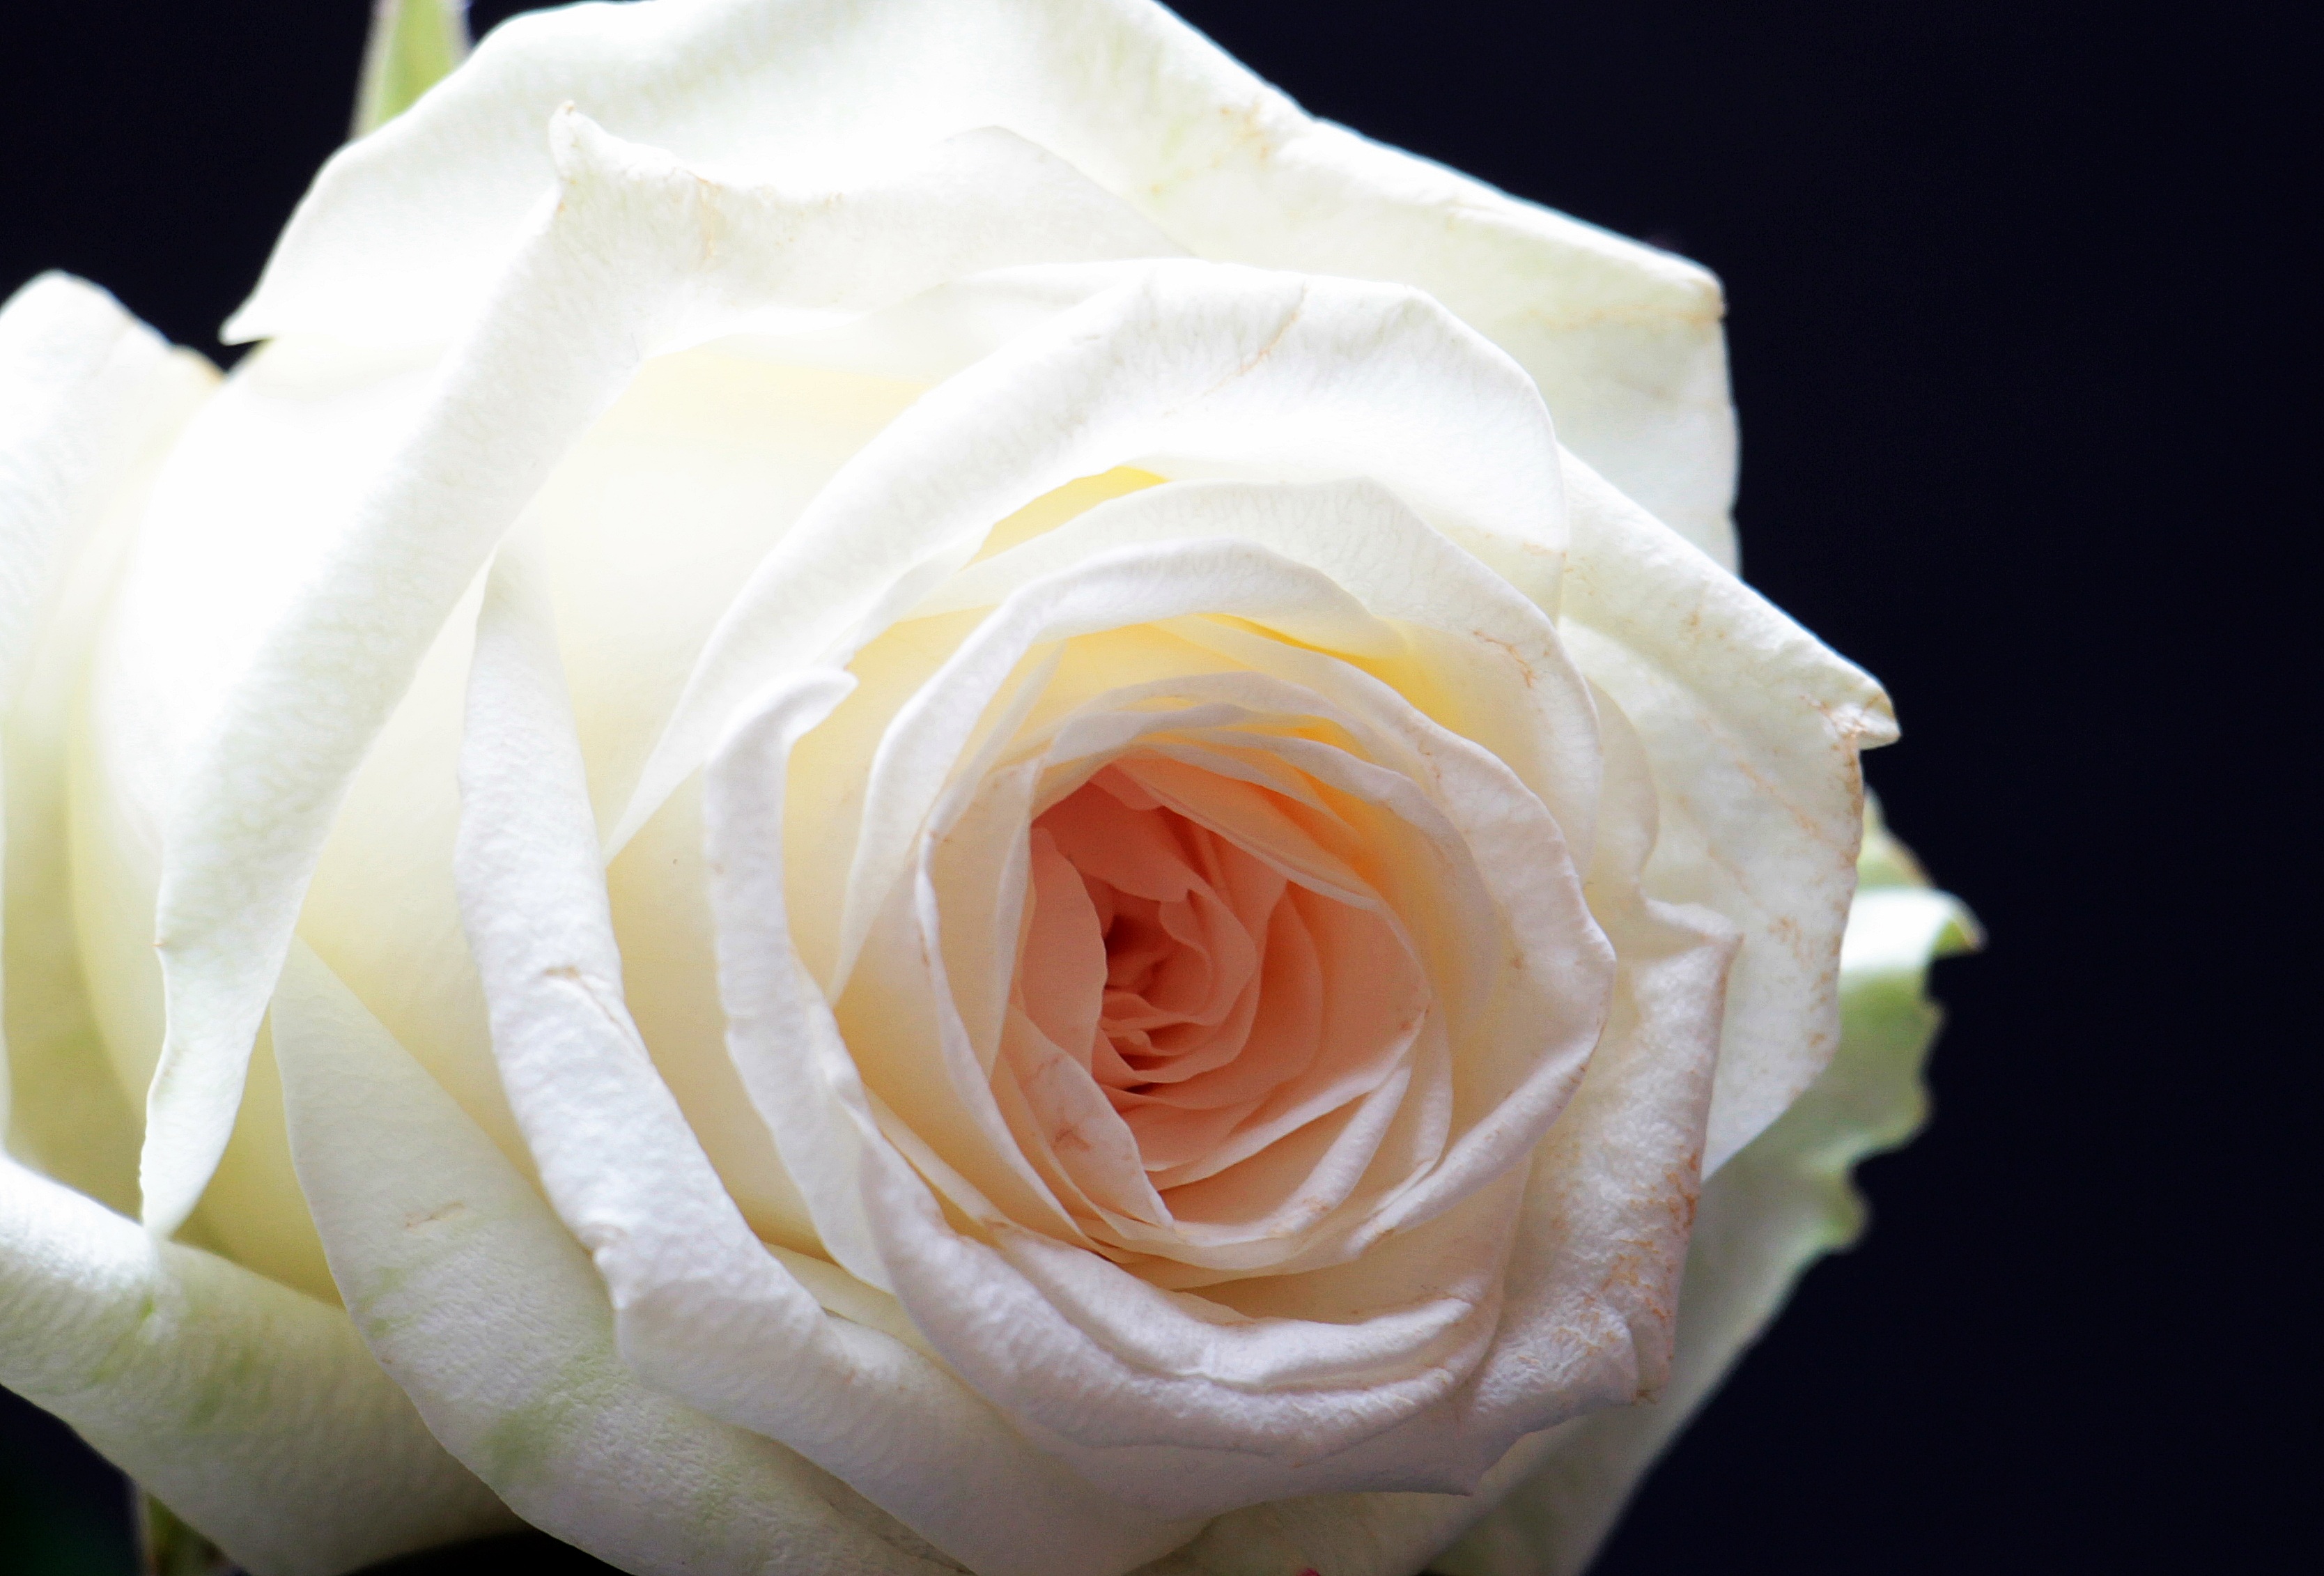
blossom, plant, white, flower, petal, bloom, love, rose, black, yellow, close, white flower, close up, floral greeting, background, meditation, postcard, hope, emotion, floribunda, mourning, rose bloom, wellness, macro photography, white blossom, white rose, black background, flowering plant, garden roses, rose family, floral card, trauerkarte, consolation card, plant stem, land plant, rose order